Brad Keselowski

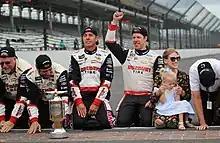
Keselowski celebrating after winning the 2018 Brickyard 400

Keselowski started his season on a high note, leading the most laps of the Sprint Unlimited at Daytona. A late-race caution kept him from winning the race. Keselowski recovered from a bad pit stop to finish 9th. Keselowski didn't have any promising races at Daytona and Atlanta. However, he got his first Cup win of the season at Las Vegas, passing Kyle Busch with 6 laps to go.